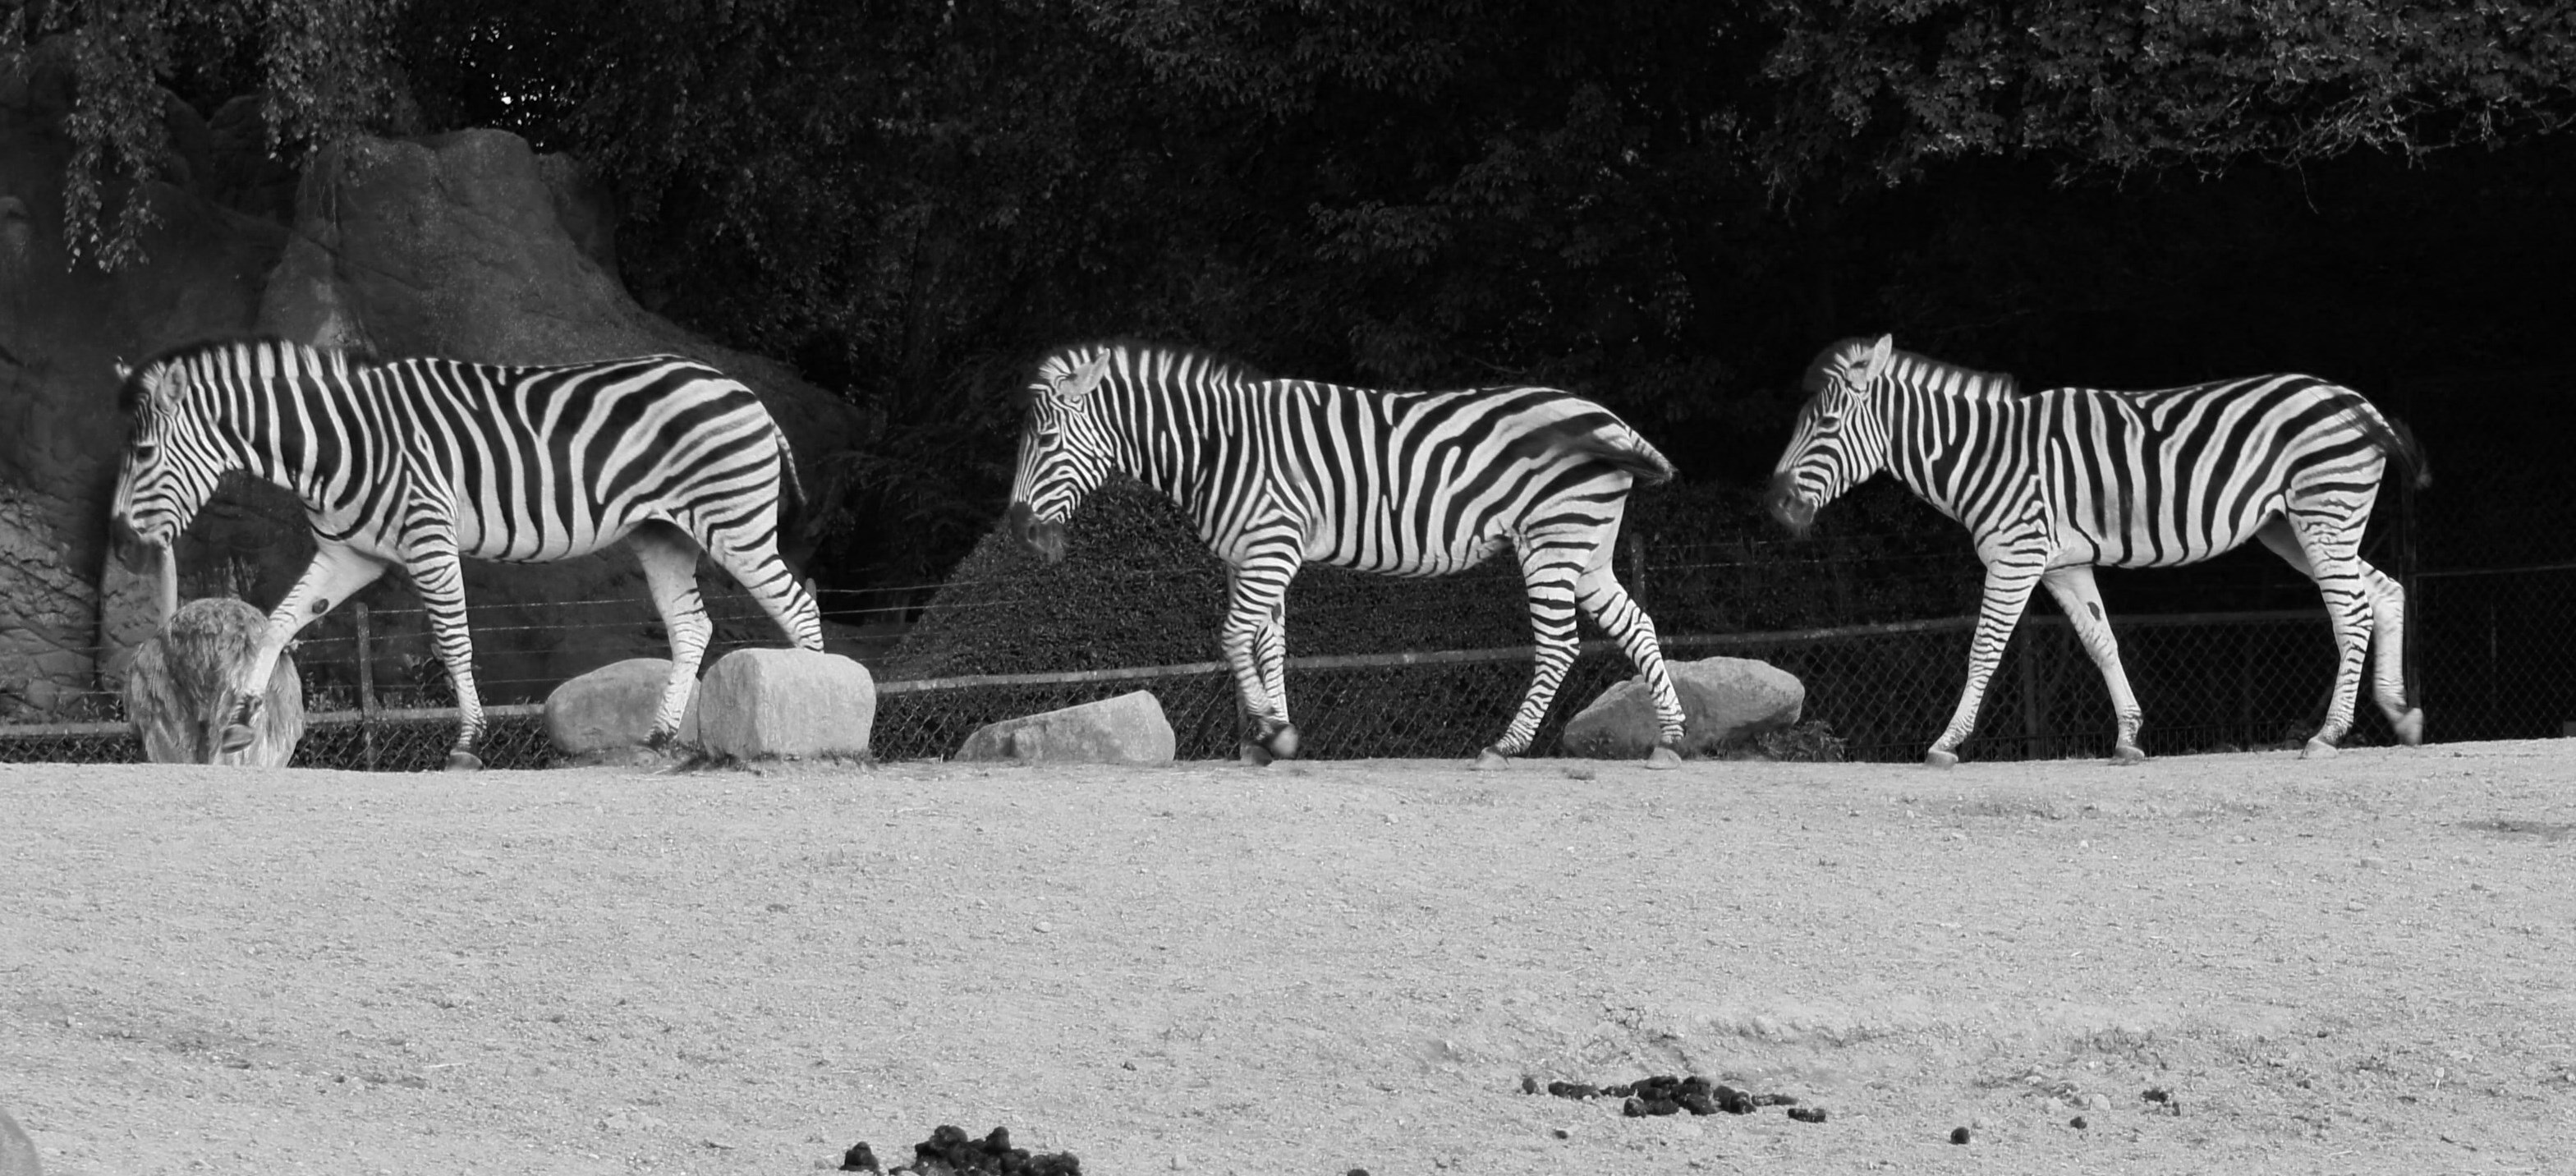
nature, black and white, wildlife, zoo, mammal, monochrome, fauna, zebra, striped, animals, animal world, zebras, monochrome photography, horse like mammal